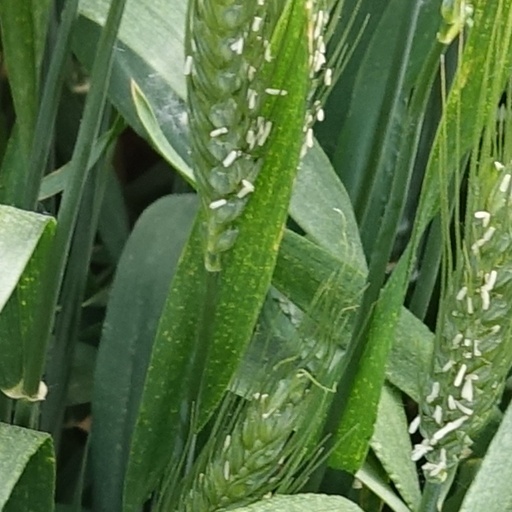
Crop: wheat